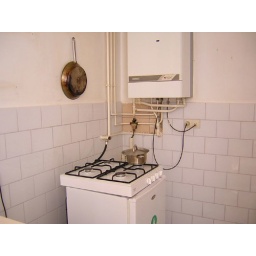
My kitchen stove in Leiden